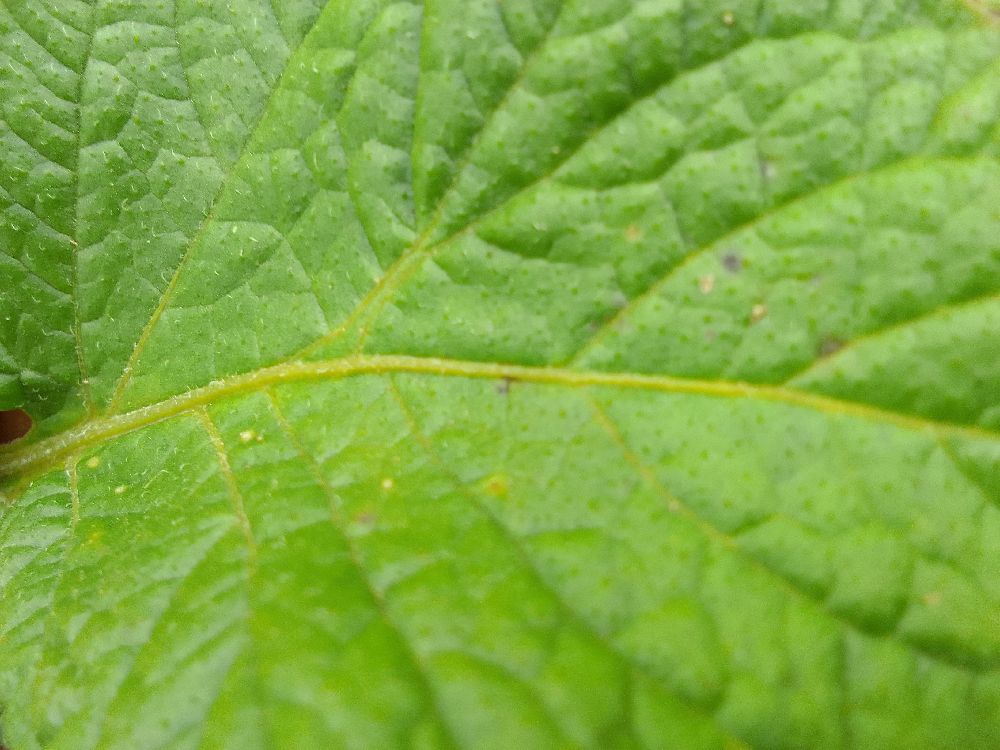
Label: Healthy